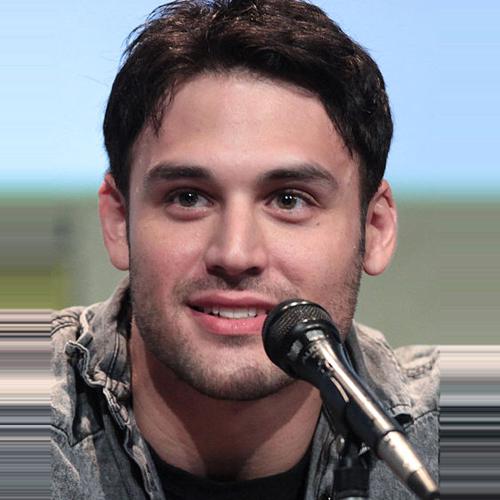
Age: 27